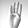
ASL letter: B